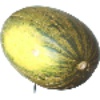
Label: Melon Piel de Sapo 1